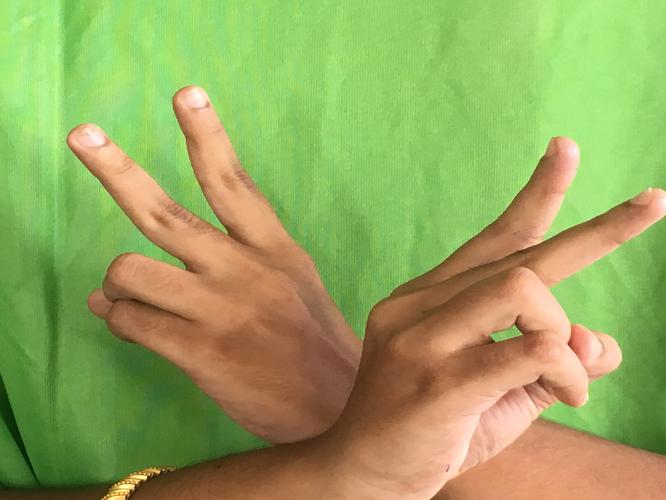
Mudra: Kartariswastika
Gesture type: double_hand